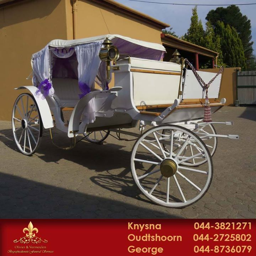
every woman wants to , and deserves , that moment to feel like a real princess .